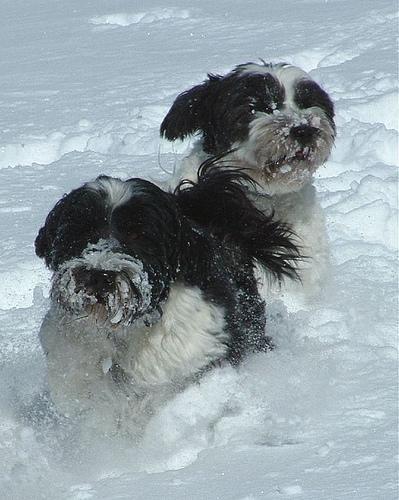
Tibetan_terrier